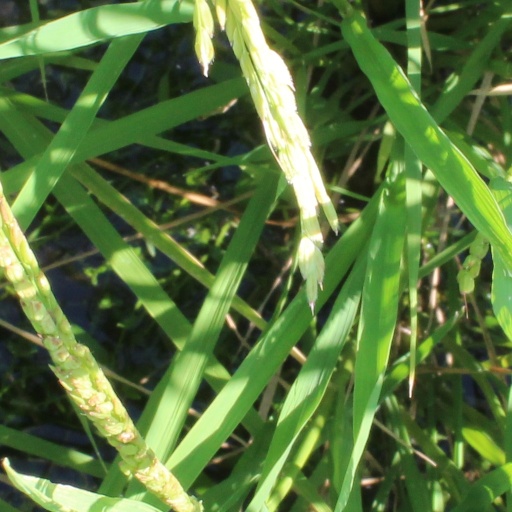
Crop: rice